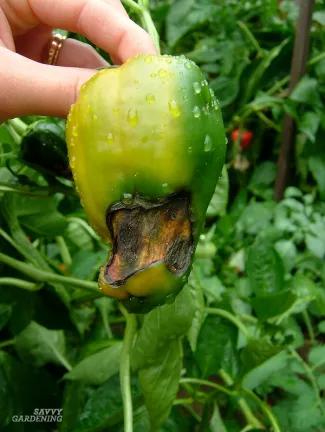
Plant: Bell pepper
Disease: bell pepper blossom end rot